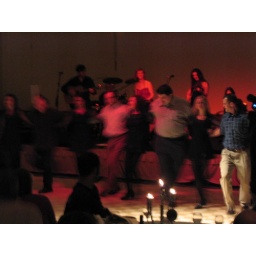
the guy with the blue shirt to the left is leobard, the other guy with the light shirt was forced to do this by us.